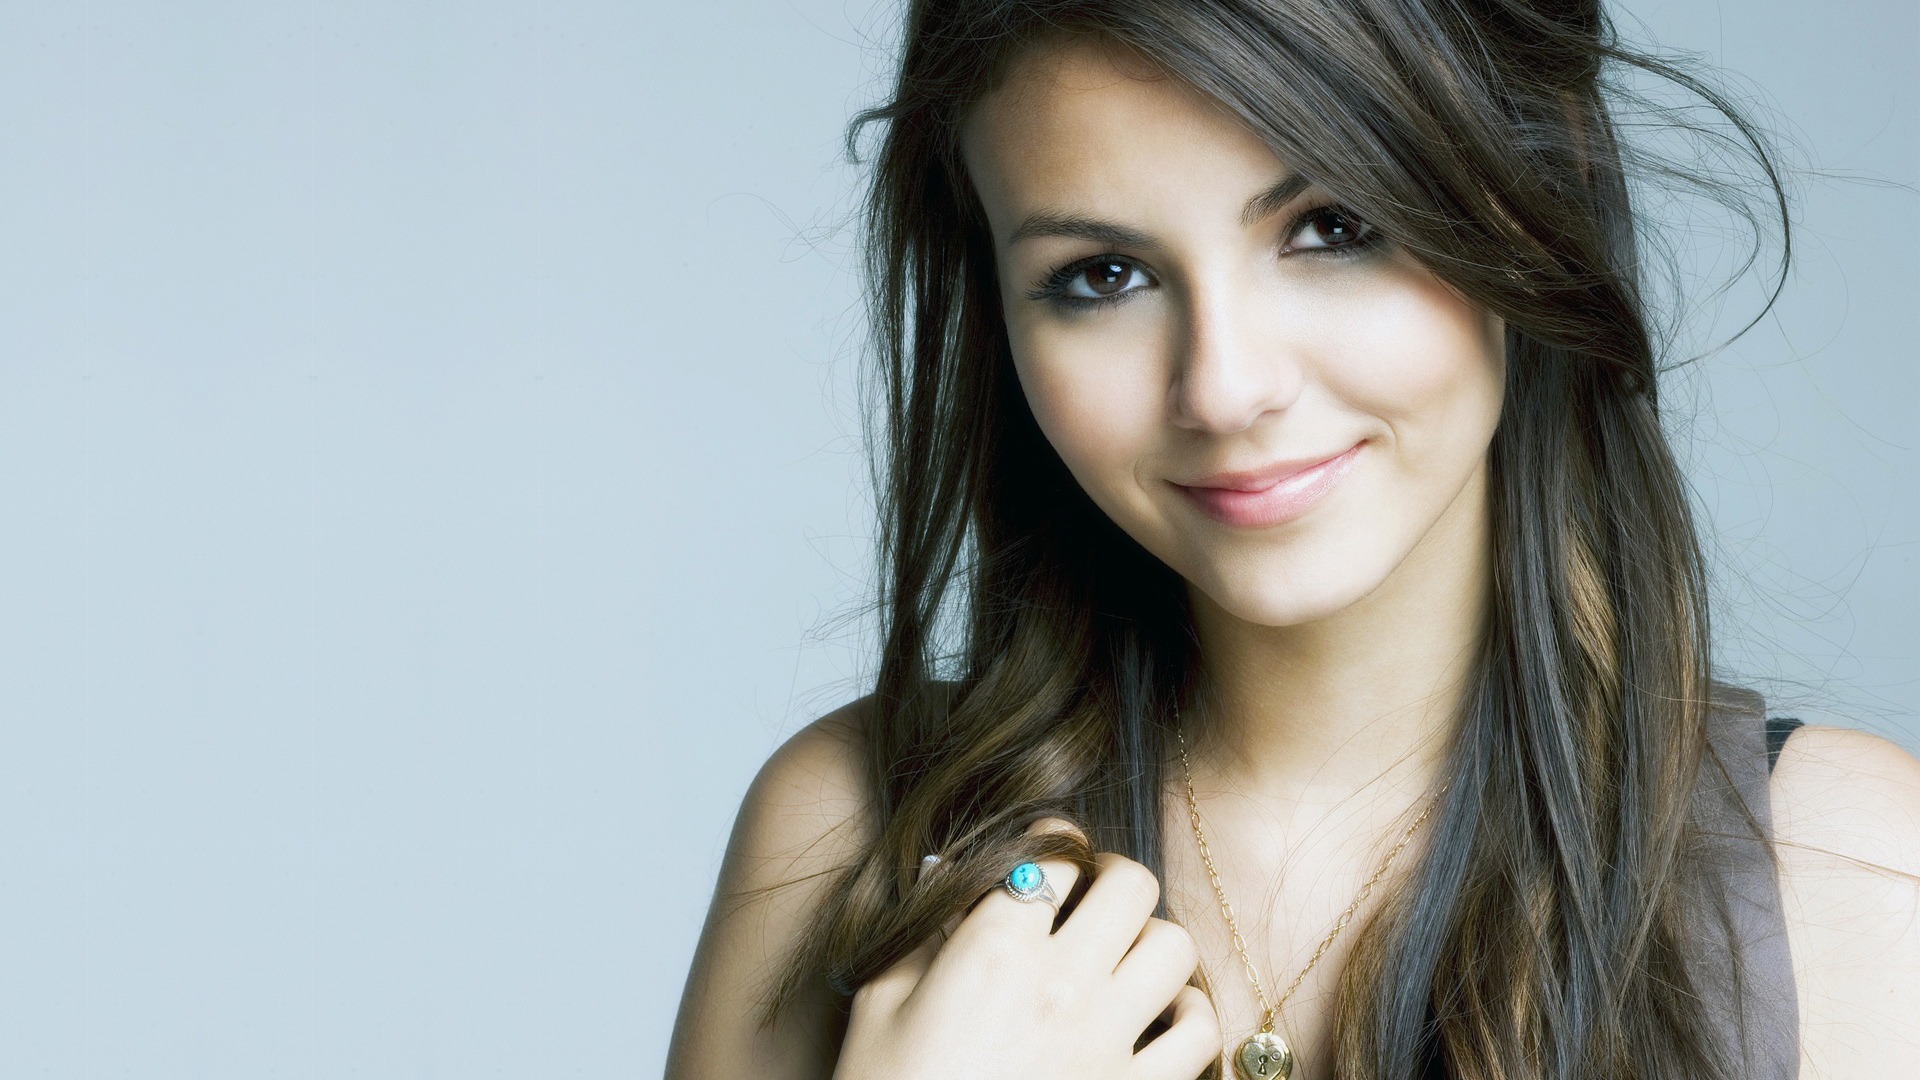
Gender: women